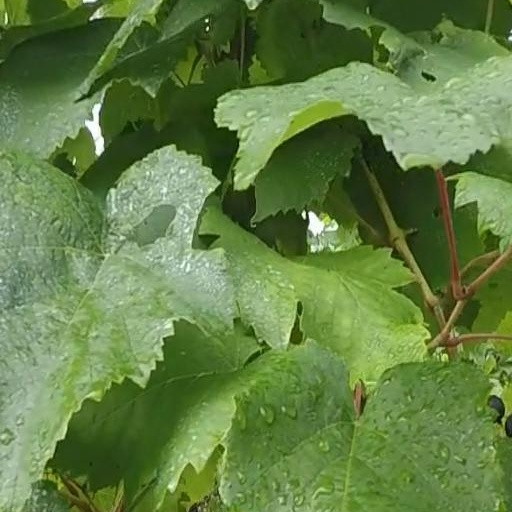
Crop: grape